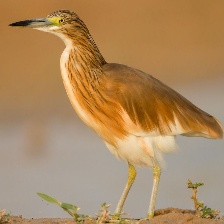
Species: SQUACCO HERON
Scientific name: ARDEOLA RALLOIDES
ImageNet parent category: little_blue_heron